Ickleton

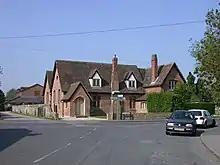
Former parish school, now the village hall

Ickleton has had a number of public houses. In 1592 there was the Bell, and in the same century there was an inn that may have been called the Rose. In the 17th century there was the White Lion, which was in Church Street south of the village green and burnt down before 1699. The Chequer was built in the same site and was recorded in 1778. By 1847 it was called the Duke of Wellington. In about 1957 it ceased trading and it is now a private house. It is a timber-framed building from the end of the 17th century with 19th-century additions.